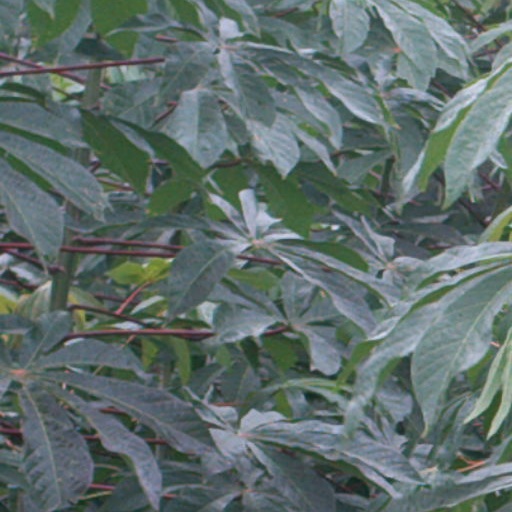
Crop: cassava